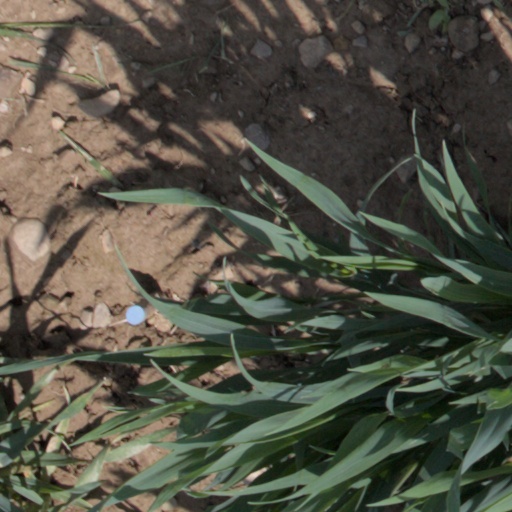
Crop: wheat